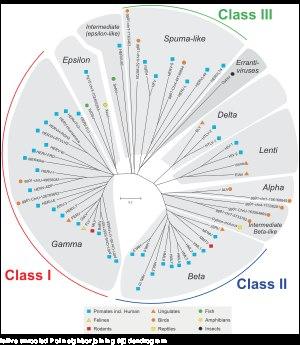
Un rétrovirus endogène ou endovirus désigne une séquence du génome d'un organisme stable et ayant des analogies avec certains rétrovirus.